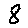
Label: 8